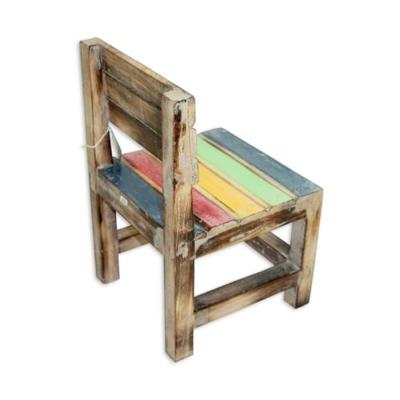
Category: chair